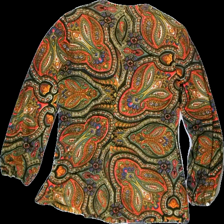
View: back
Type: Blouse
Category: Ladies
Brand: Not in the list
Colors: Multicolor, Black, Blue, Green, Orange, Pink, Brown, White, Turquoise, Yellow, Red
Material: unknown
Pattern: Geometric print
Cut: Regular, C-collar
Size: 40
Season: Spring
Smell: Major
Price range: 50-100
Recommended usage: Reuse